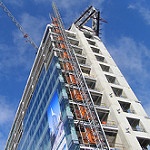
Scene: Outdoor